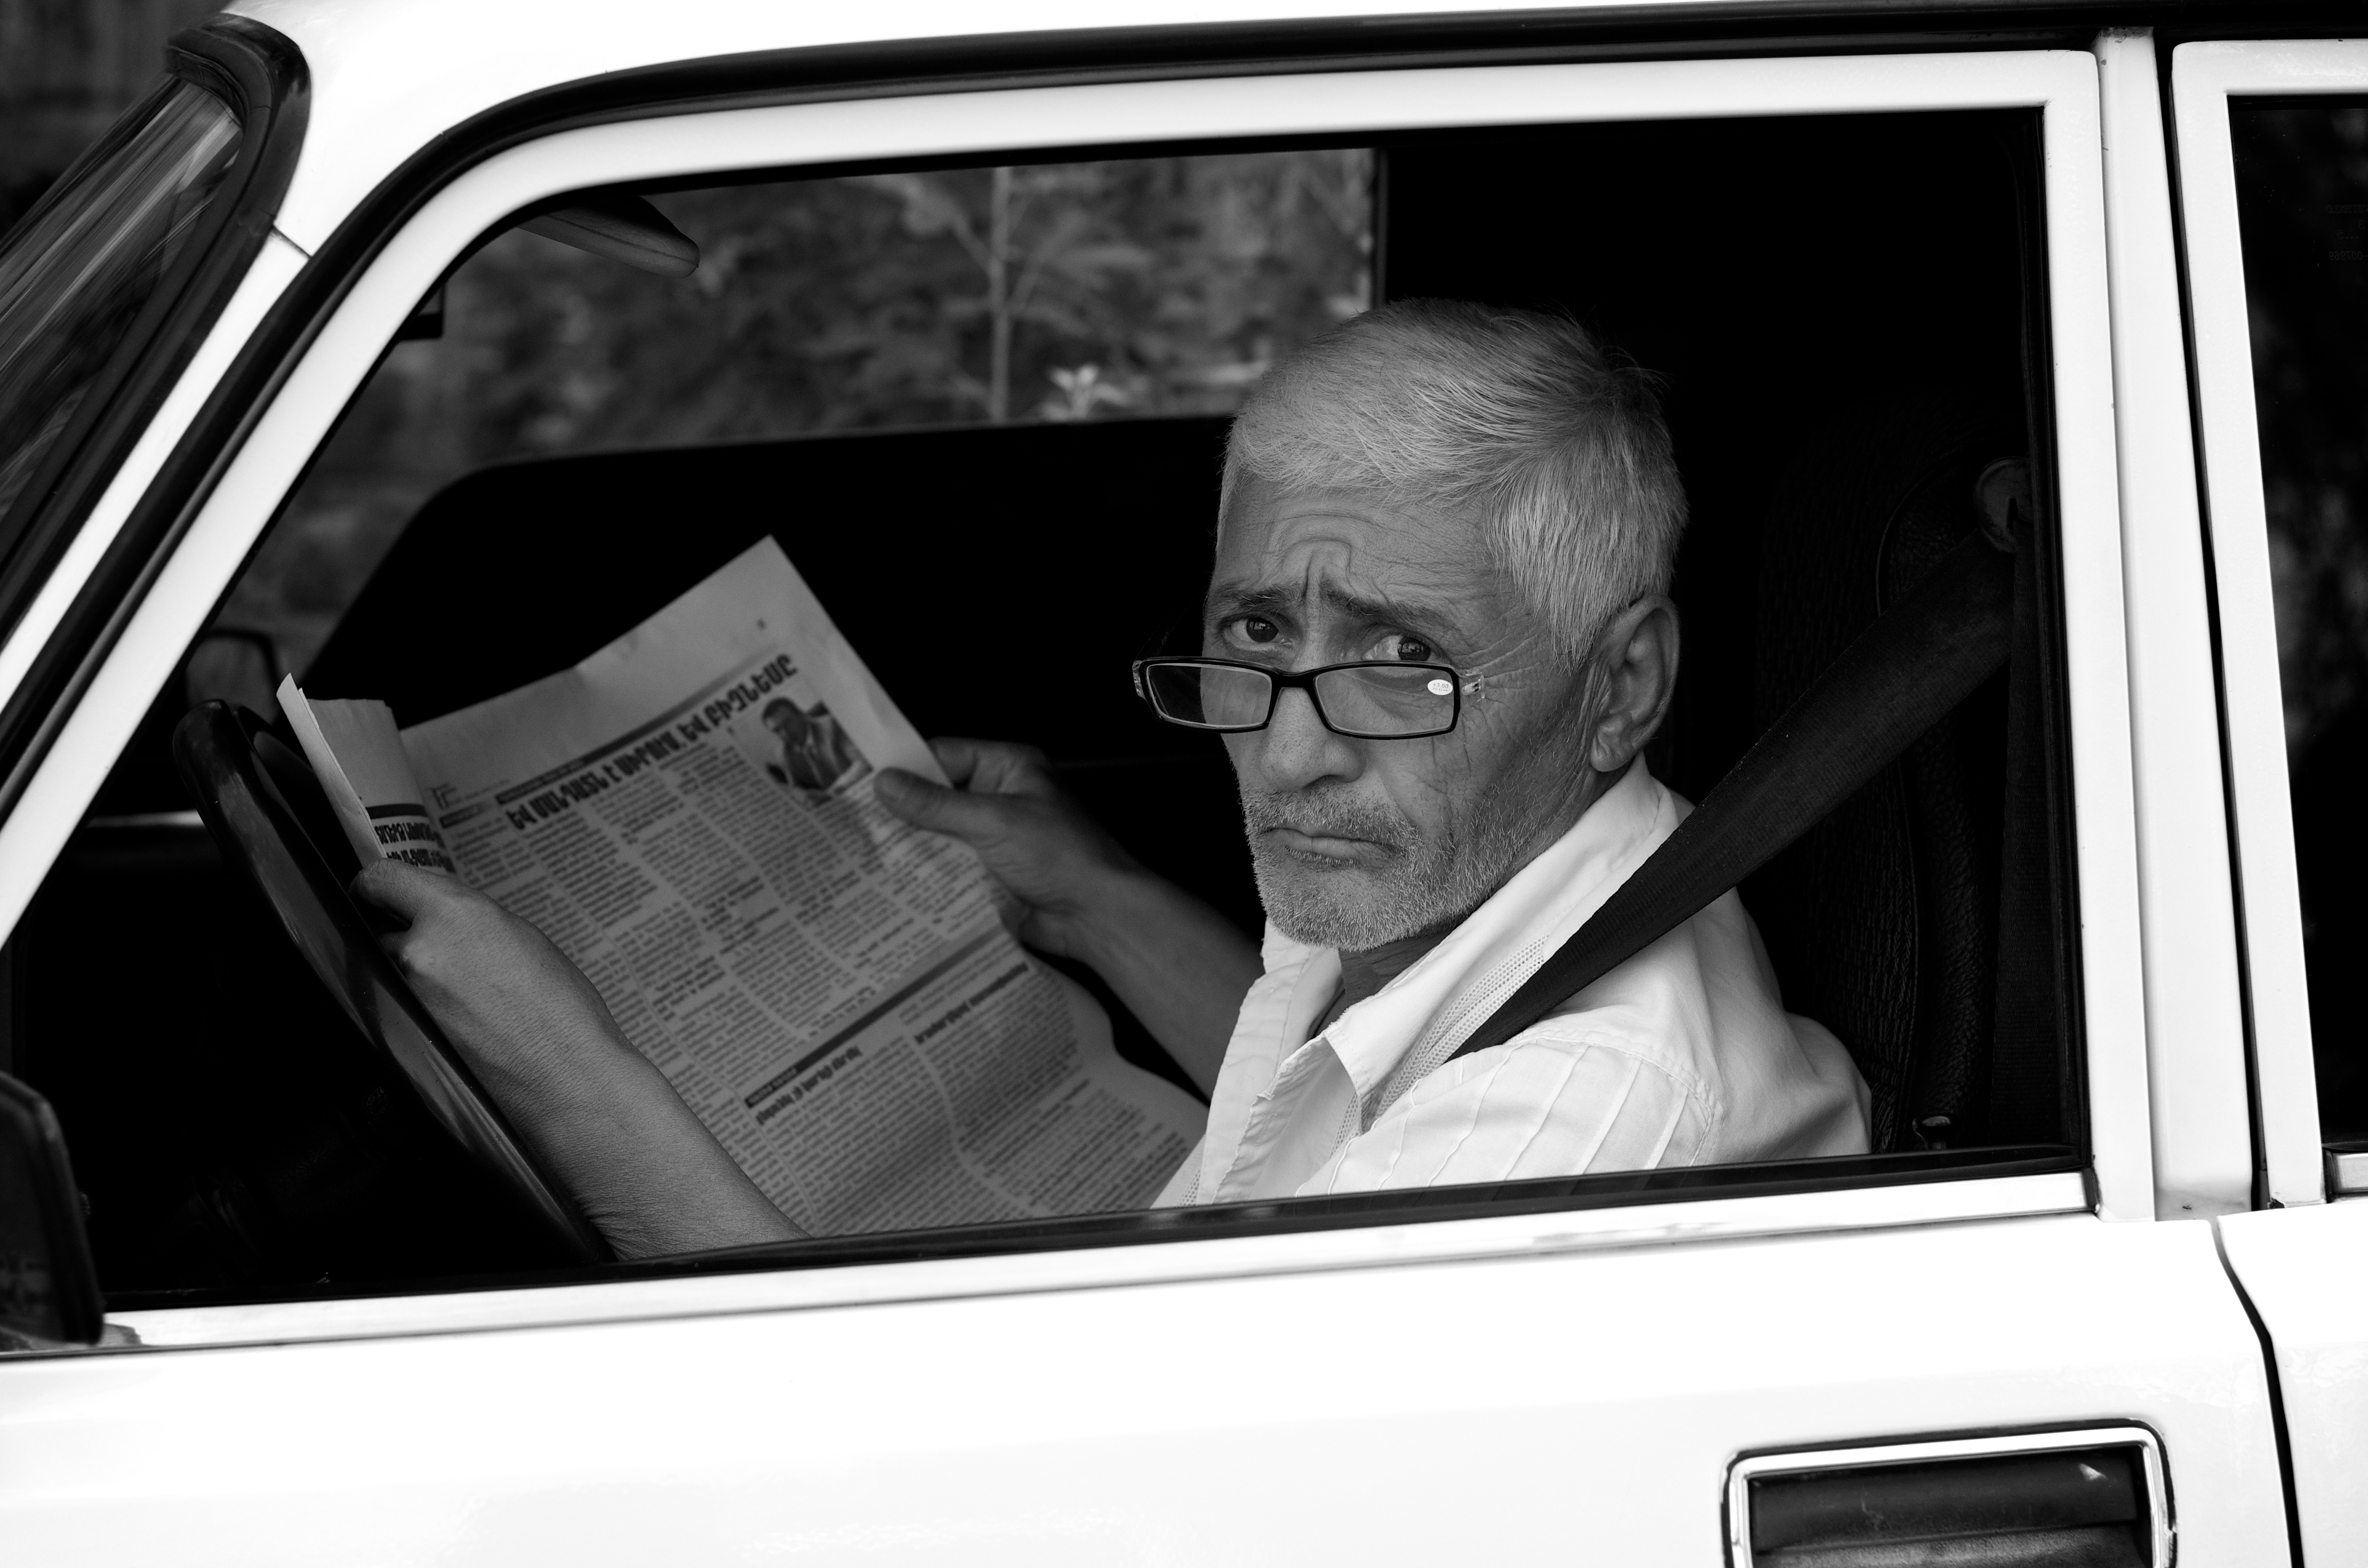
black and white, white, street, car, photography, driving, ebook, vehicle, training, black, monochrome, streetphotography, flickr, thomas, video, olympus, omd, fuji, leica, monochrom, leuthard, hcb, thomasleuthard, streettogs, monochrome photography, film noir, automotive design, luxury vehicle